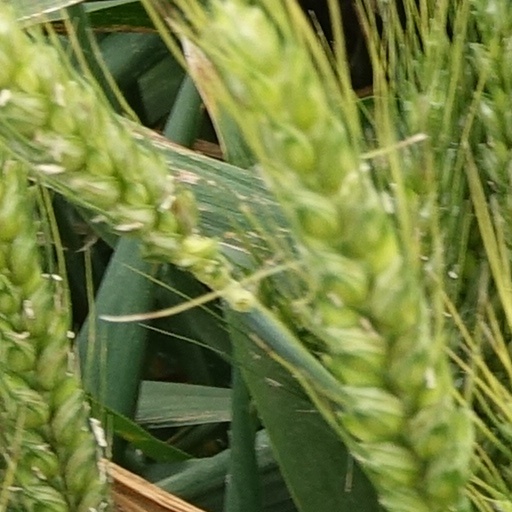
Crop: wheat